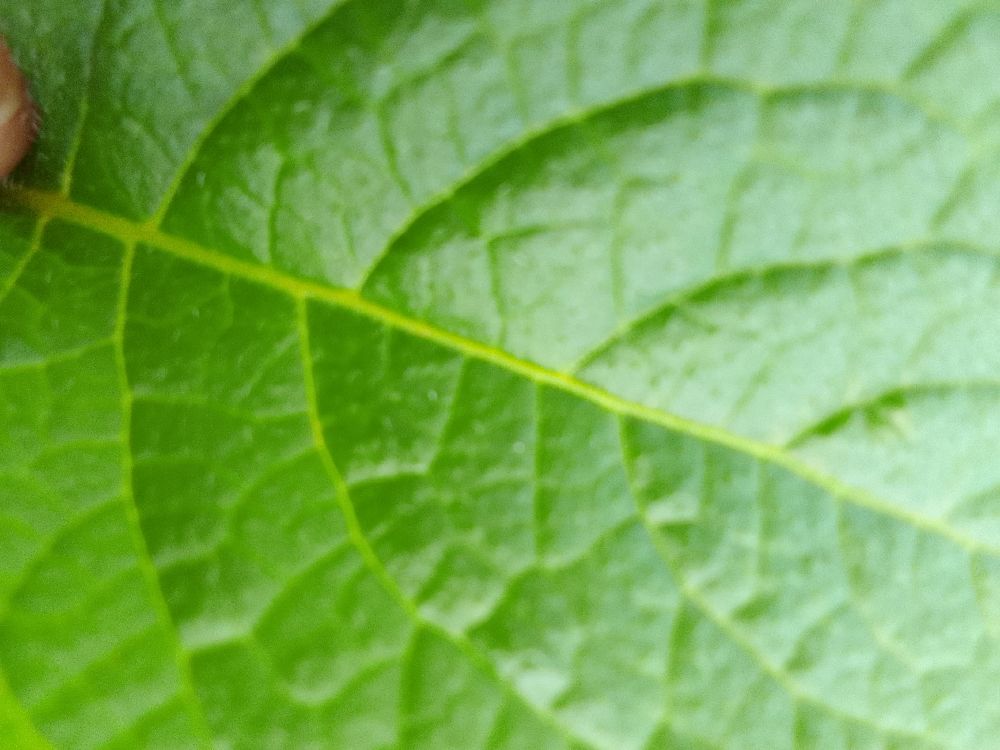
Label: Healthy